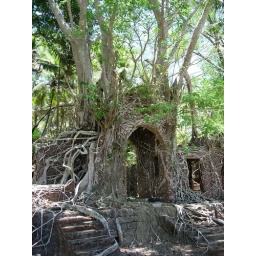
Every building on Ross Island has been taken over by the forest